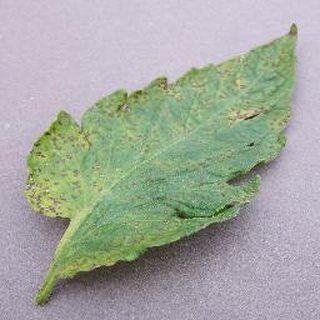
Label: tomato_septoria_leaf_spot